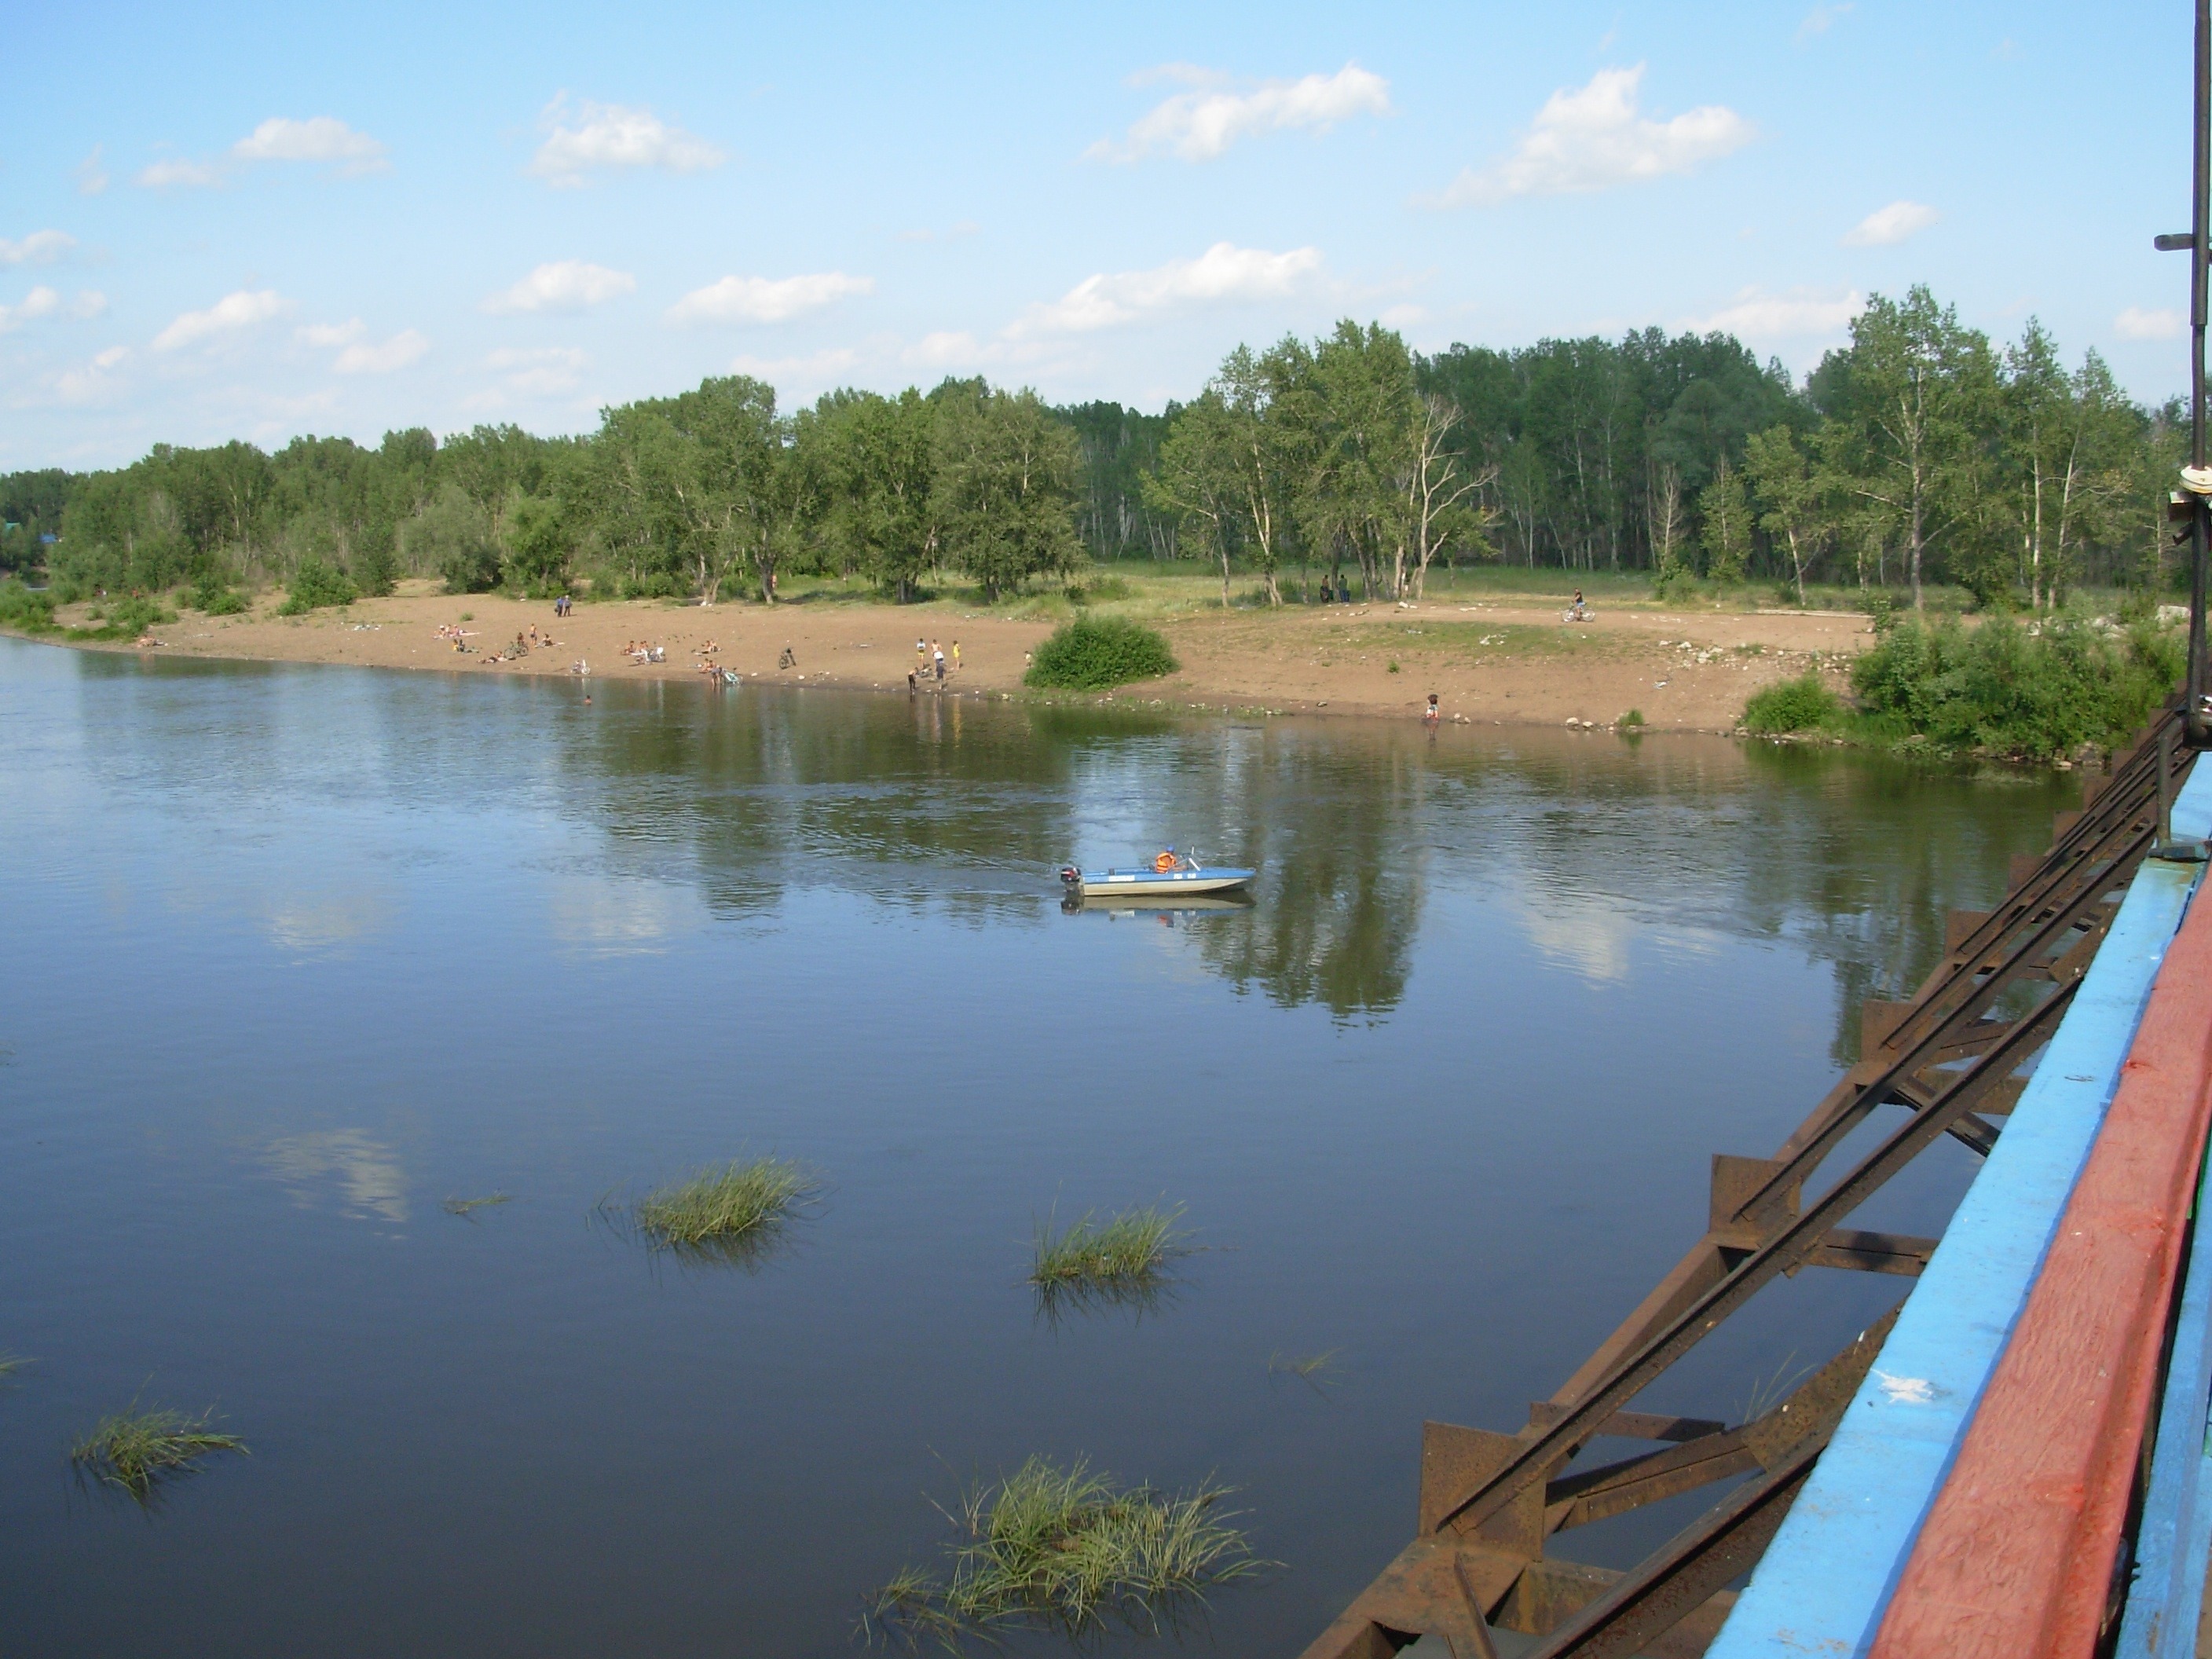
water, nature, forest, marsh, people, sky, boat, bridge, countryside, lake, river, country, summer, shoreline, pond, spring, reflection, scenic, reservoir, waterway, trees, woods, outside, clouds, wetland, reflections, russia, fish pond